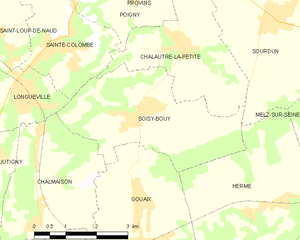
Carte des communes françaises Soisy-Bouy